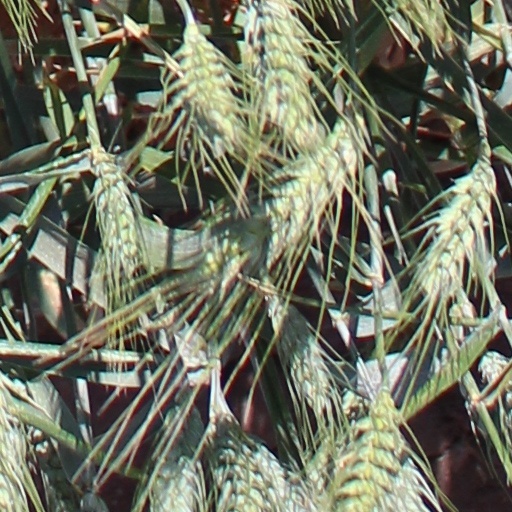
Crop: wheat